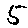
Label: 5